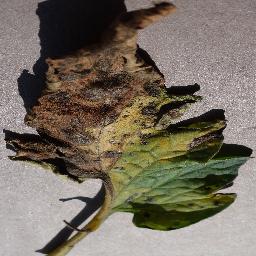
Label: Tomato___Early_blight